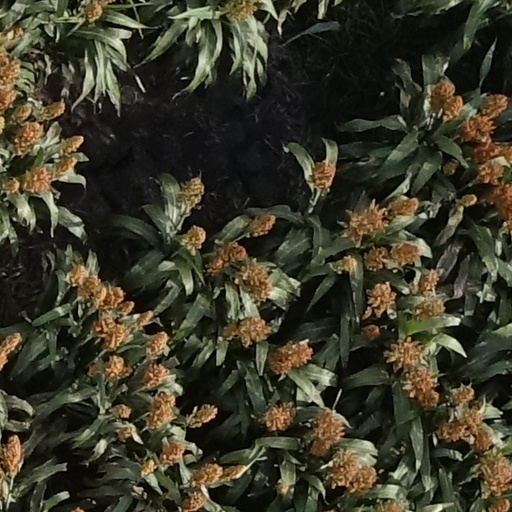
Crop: sorghum